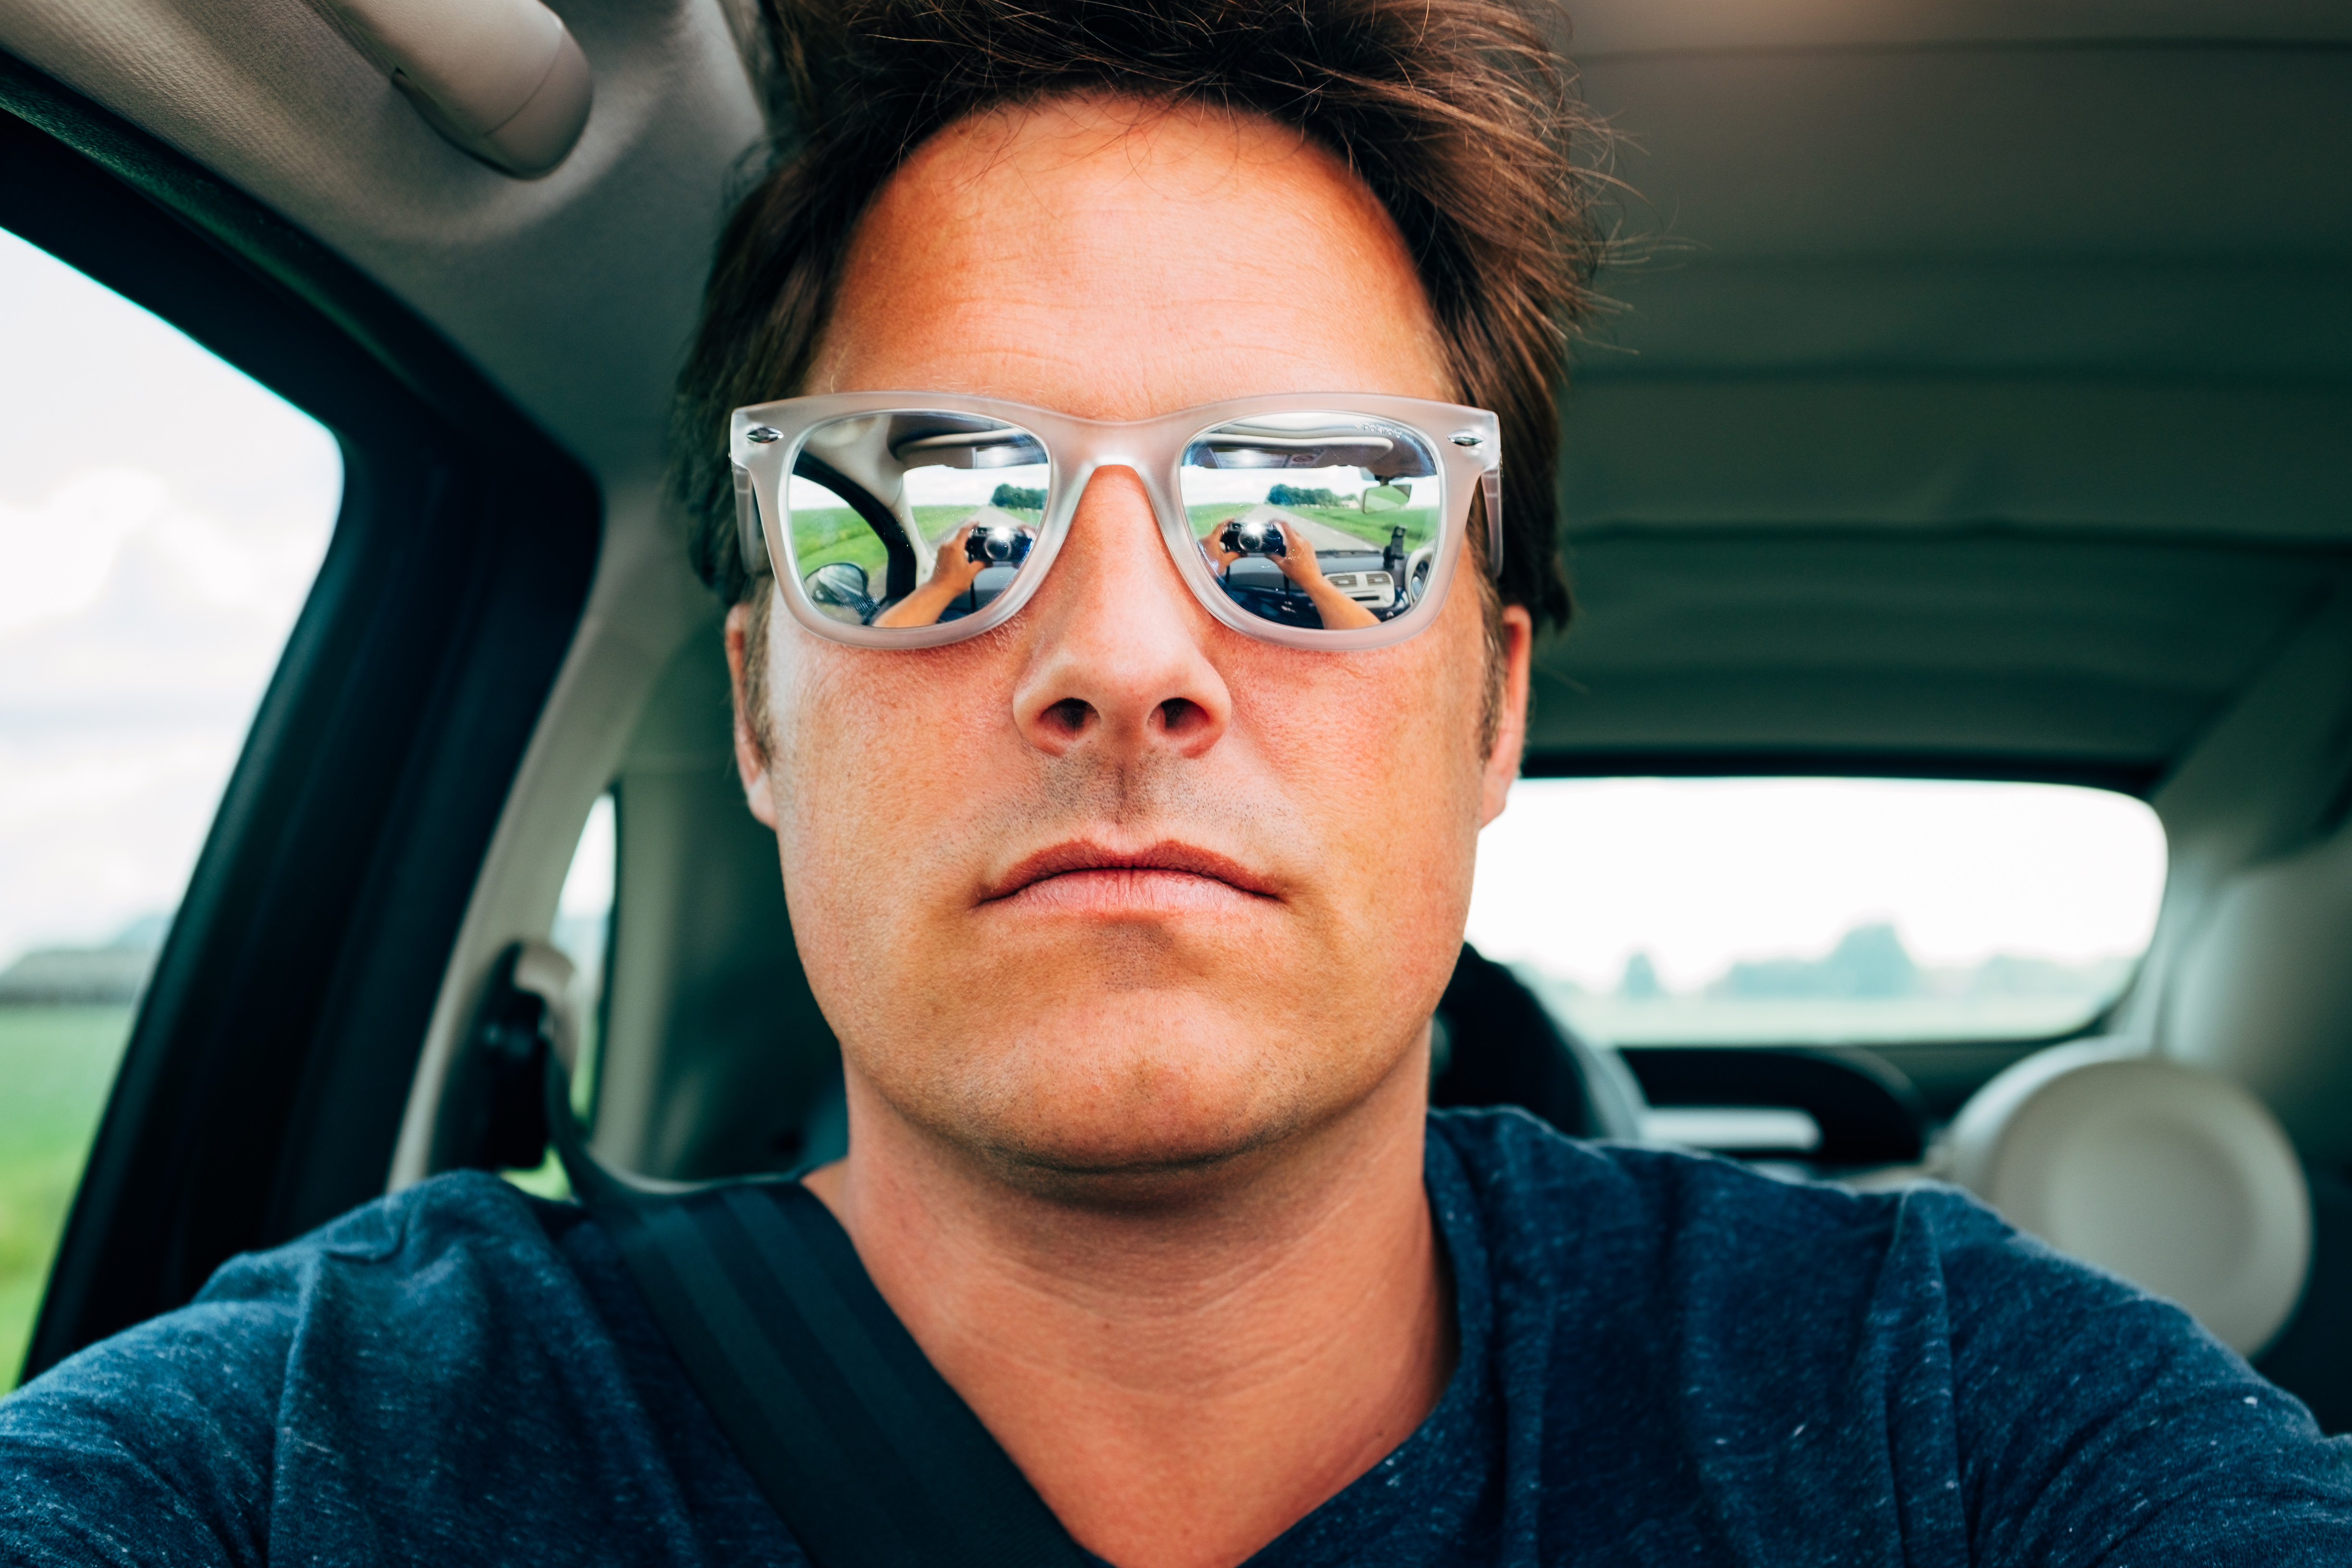
man, person, driving, male, portrait, color, blue, facial expression, smile, close up, face, sunglasses, eye, glasses, selfie, head, eyewear, facial hair, vision care